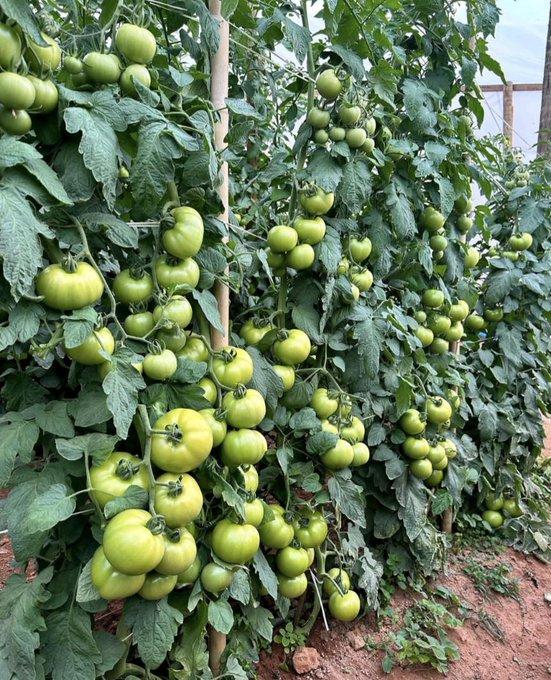
Mashina mengi ya nyanya yaliyostawi vizuri kwenye shamba kubwa, ambayo humwagiliwa maji, matunda yake yakikomaa vizuri, huvunwa na kwenda kuuzwa sokoni na viwandani, kwa ajili ya wakulima kujipatia kipato.